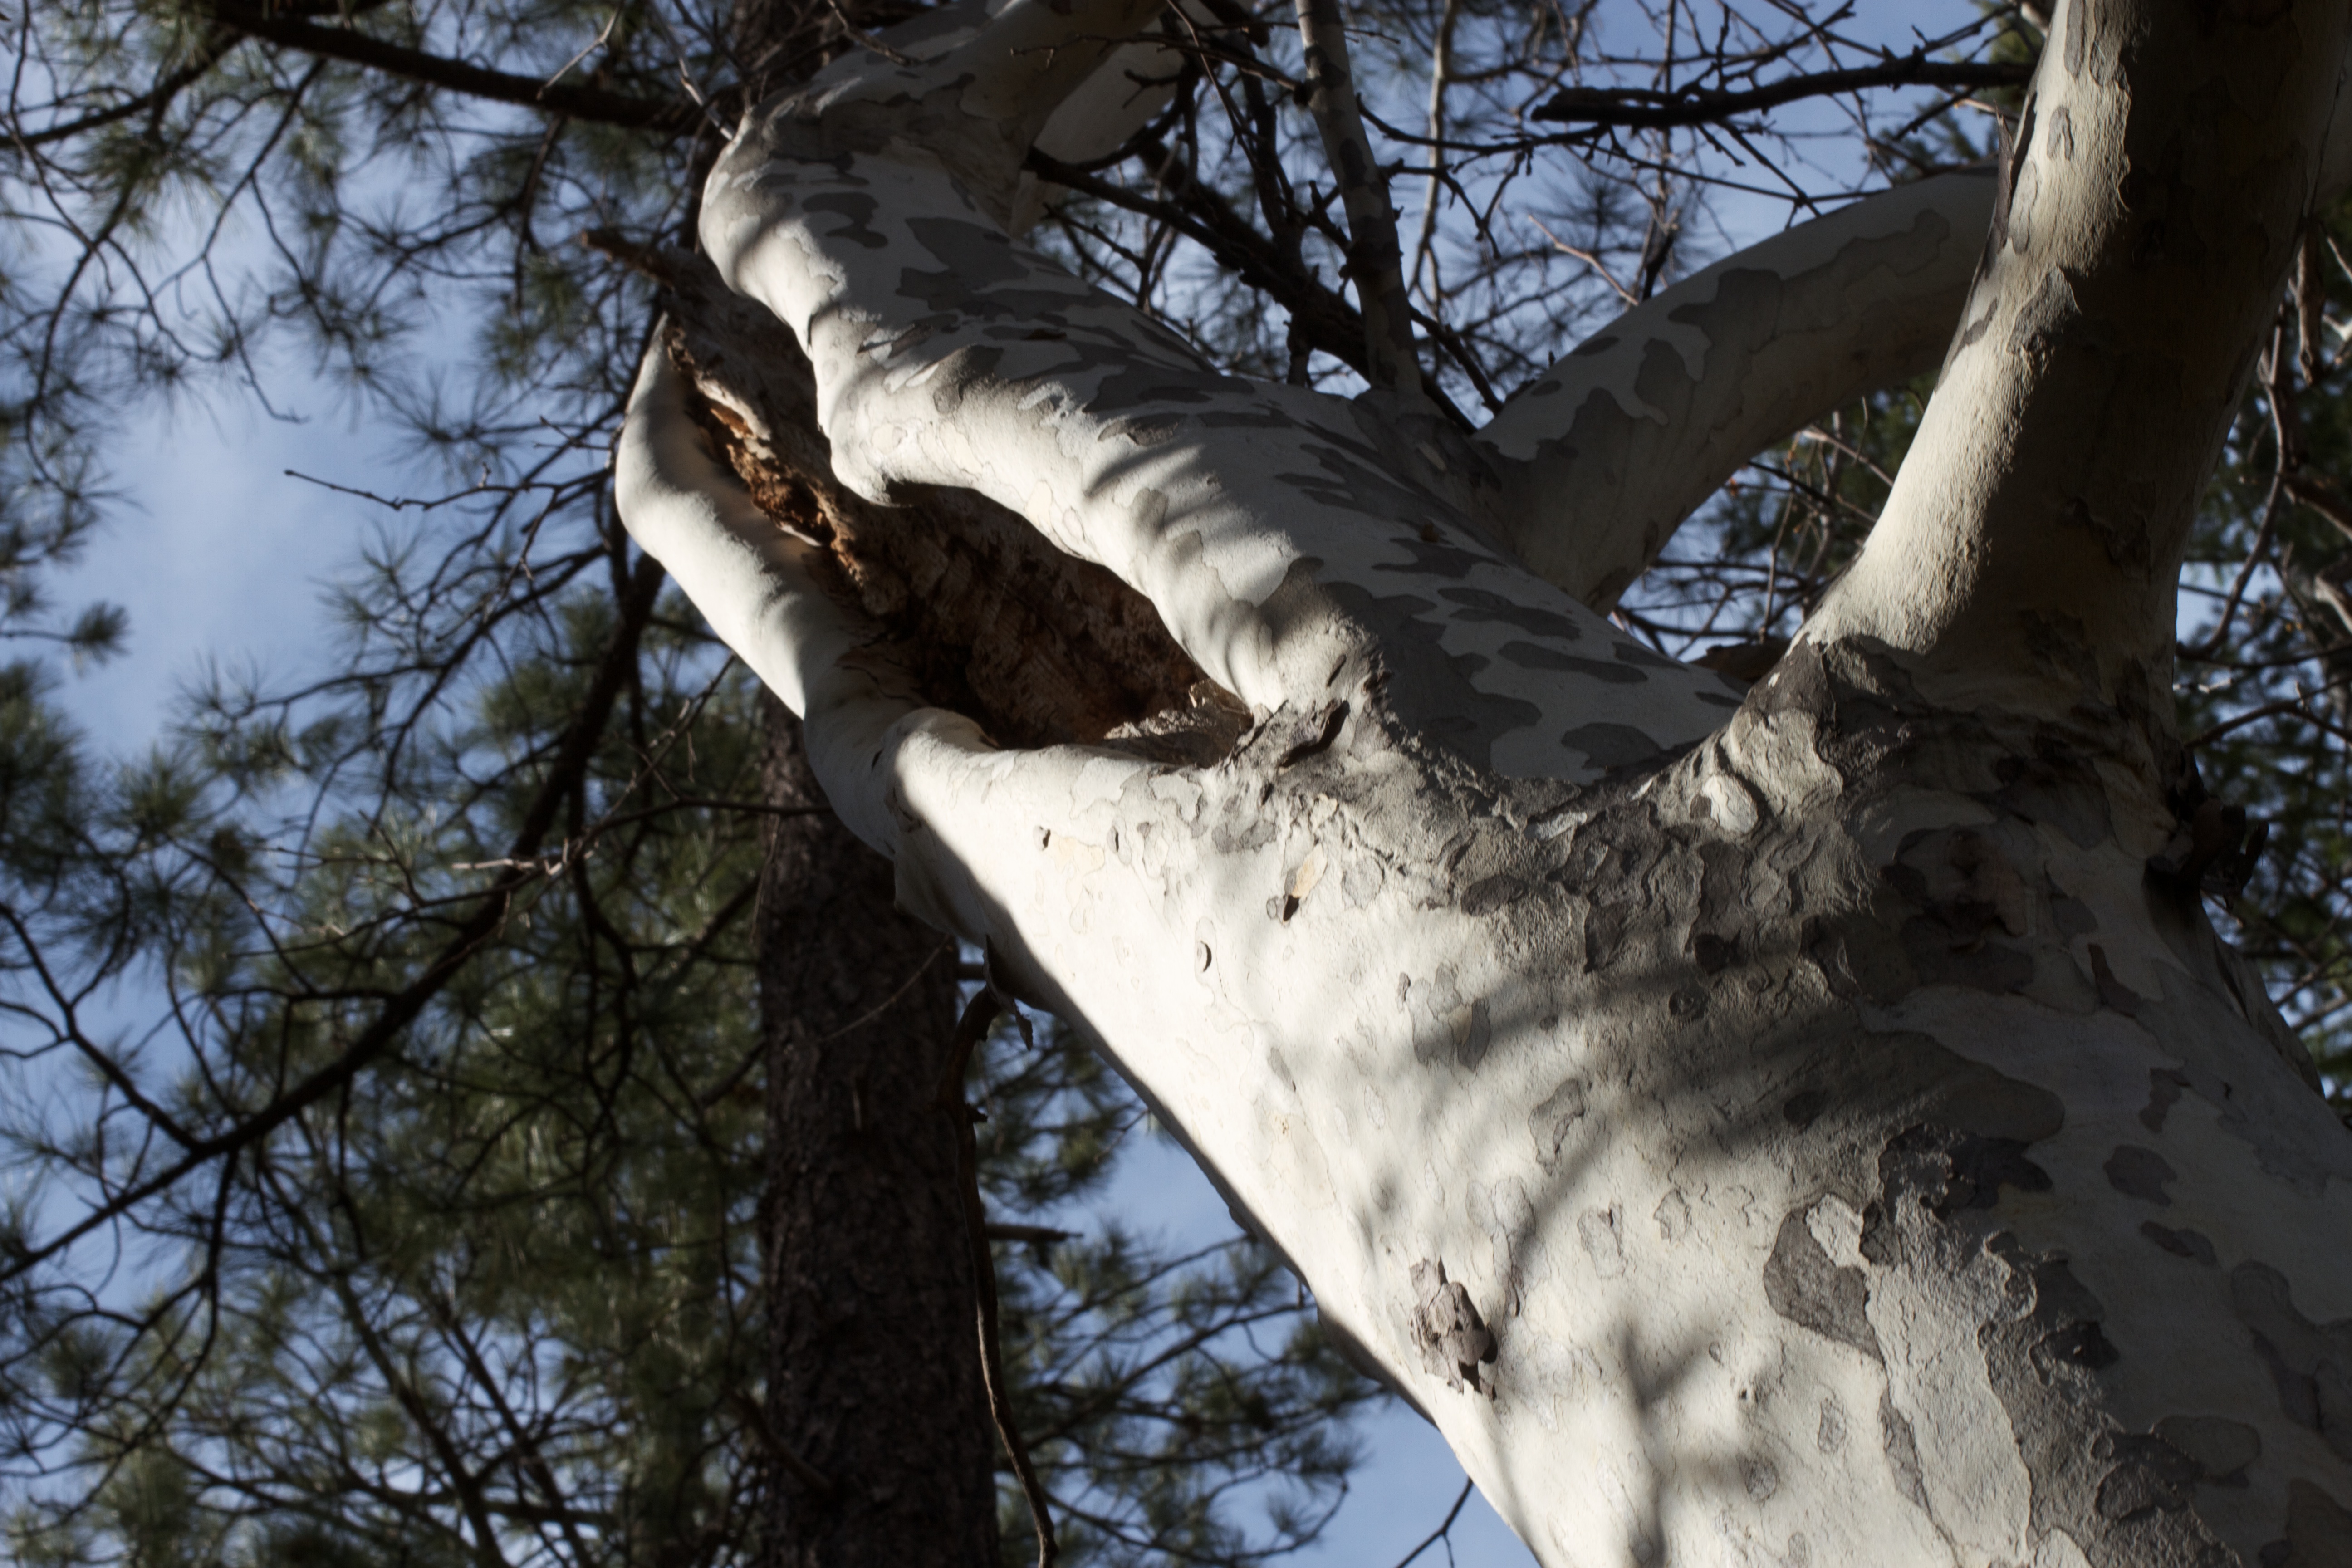
tree, nature, forest, branch, snow, winter, plant, trunk, ice, spring, weather, season, woody plant